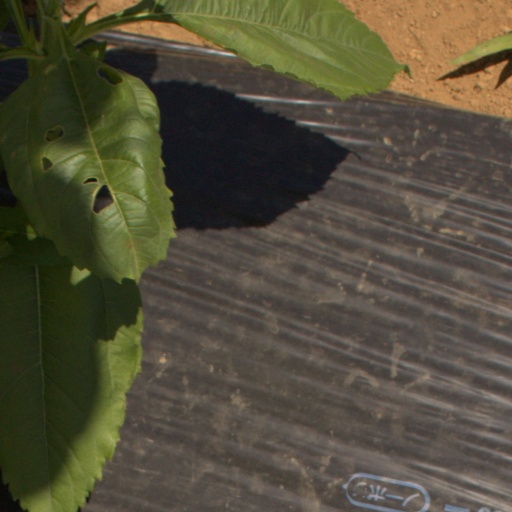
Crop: Jerusalem artichoke